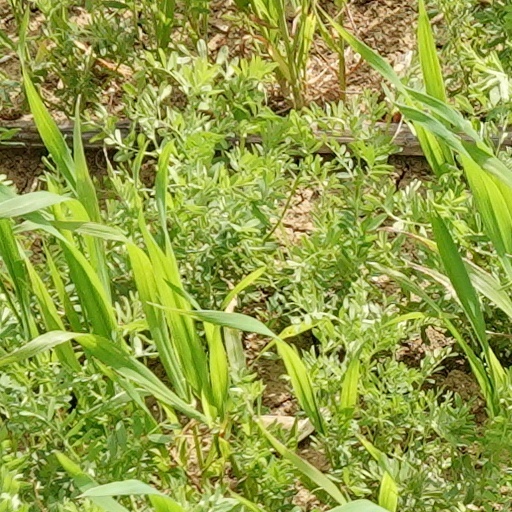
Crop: wheat